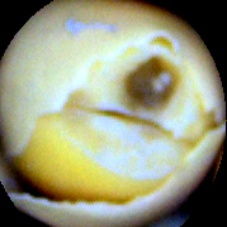
Label: Broken